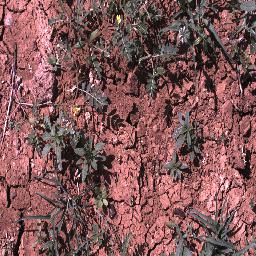
Label: negative